Telefe Noticias

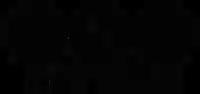
Telefe Noticias 2017 logo

Telefe Noticias is an Argentine TV news program. It is aired by Telefe since 1990. Now, it is the most-watched newscast every evening, surpassing Channel 13's "Telenoche".